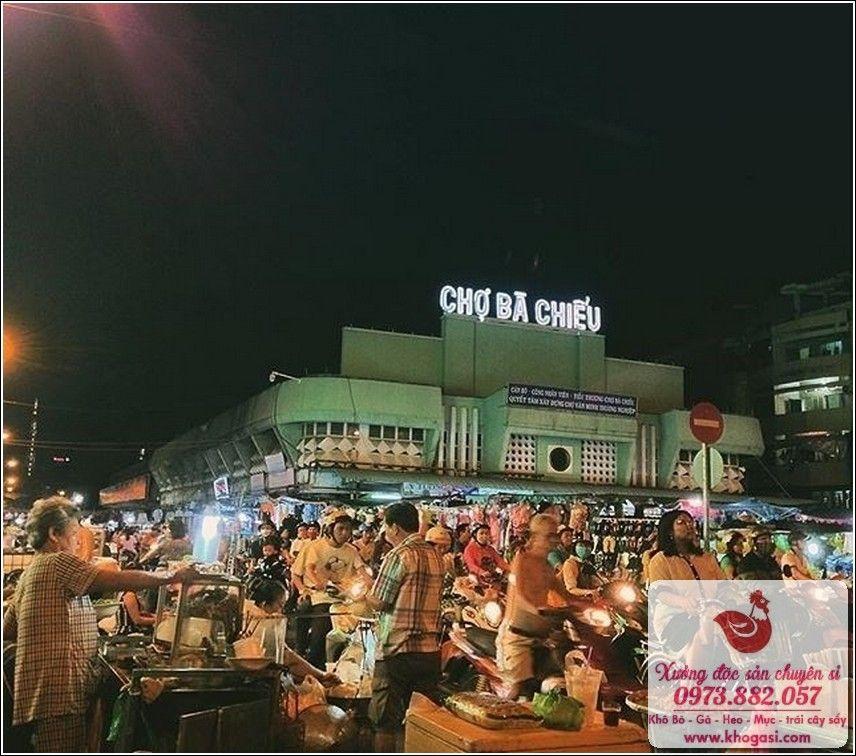
có nhiều người đang xuất hiện ở khu chợ vào buổi đêm